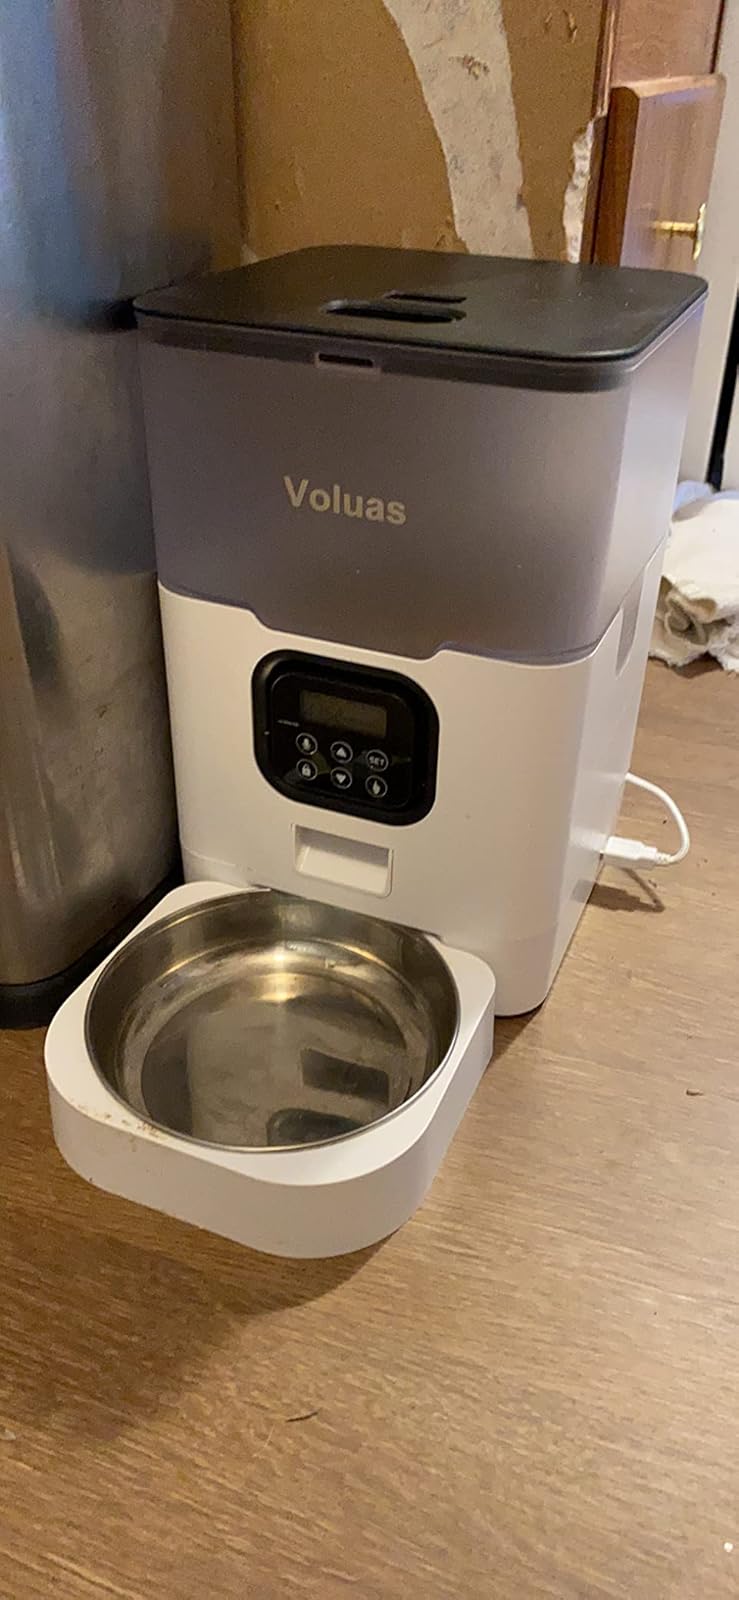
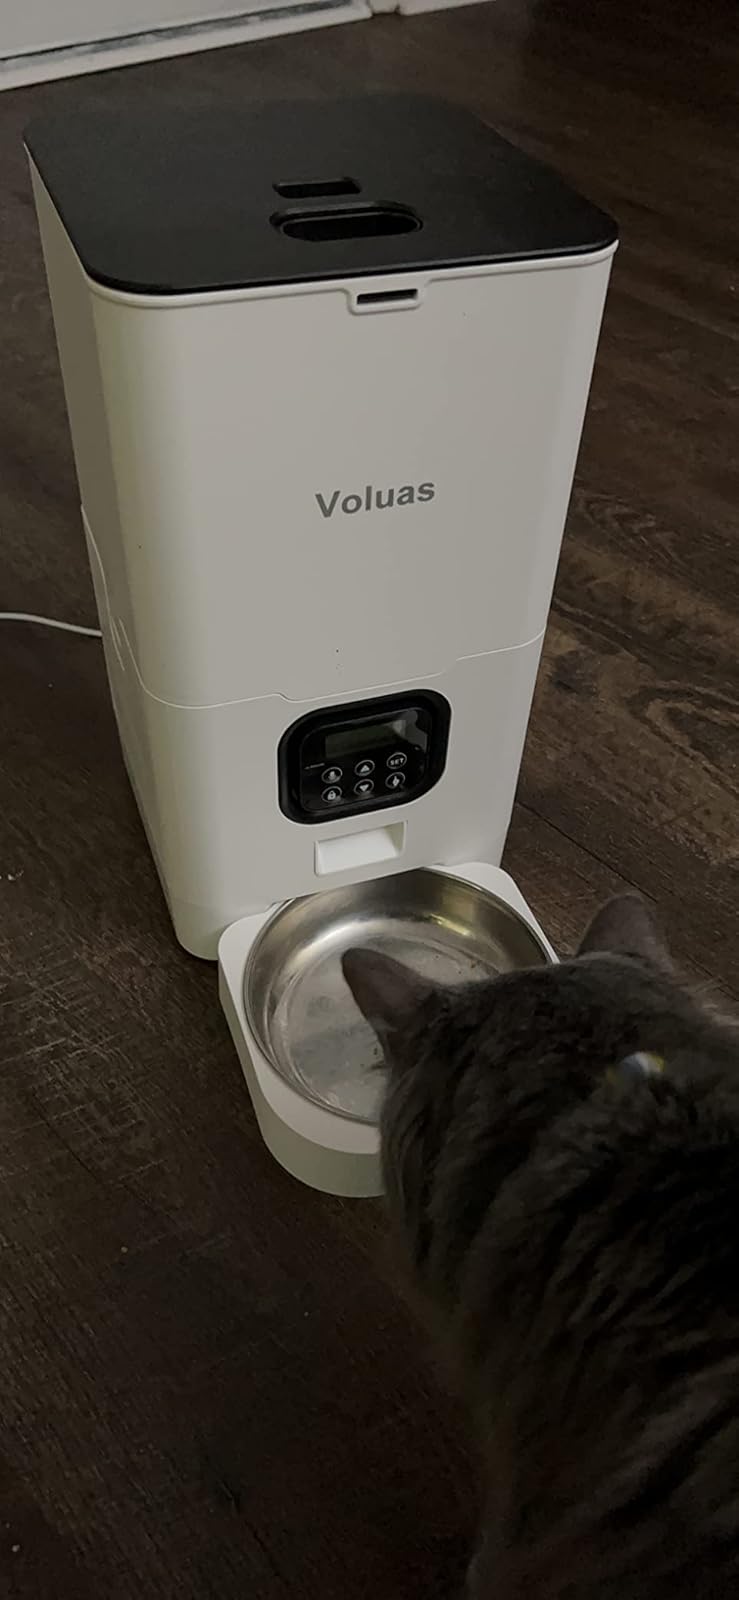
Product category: items_feeder
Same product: no